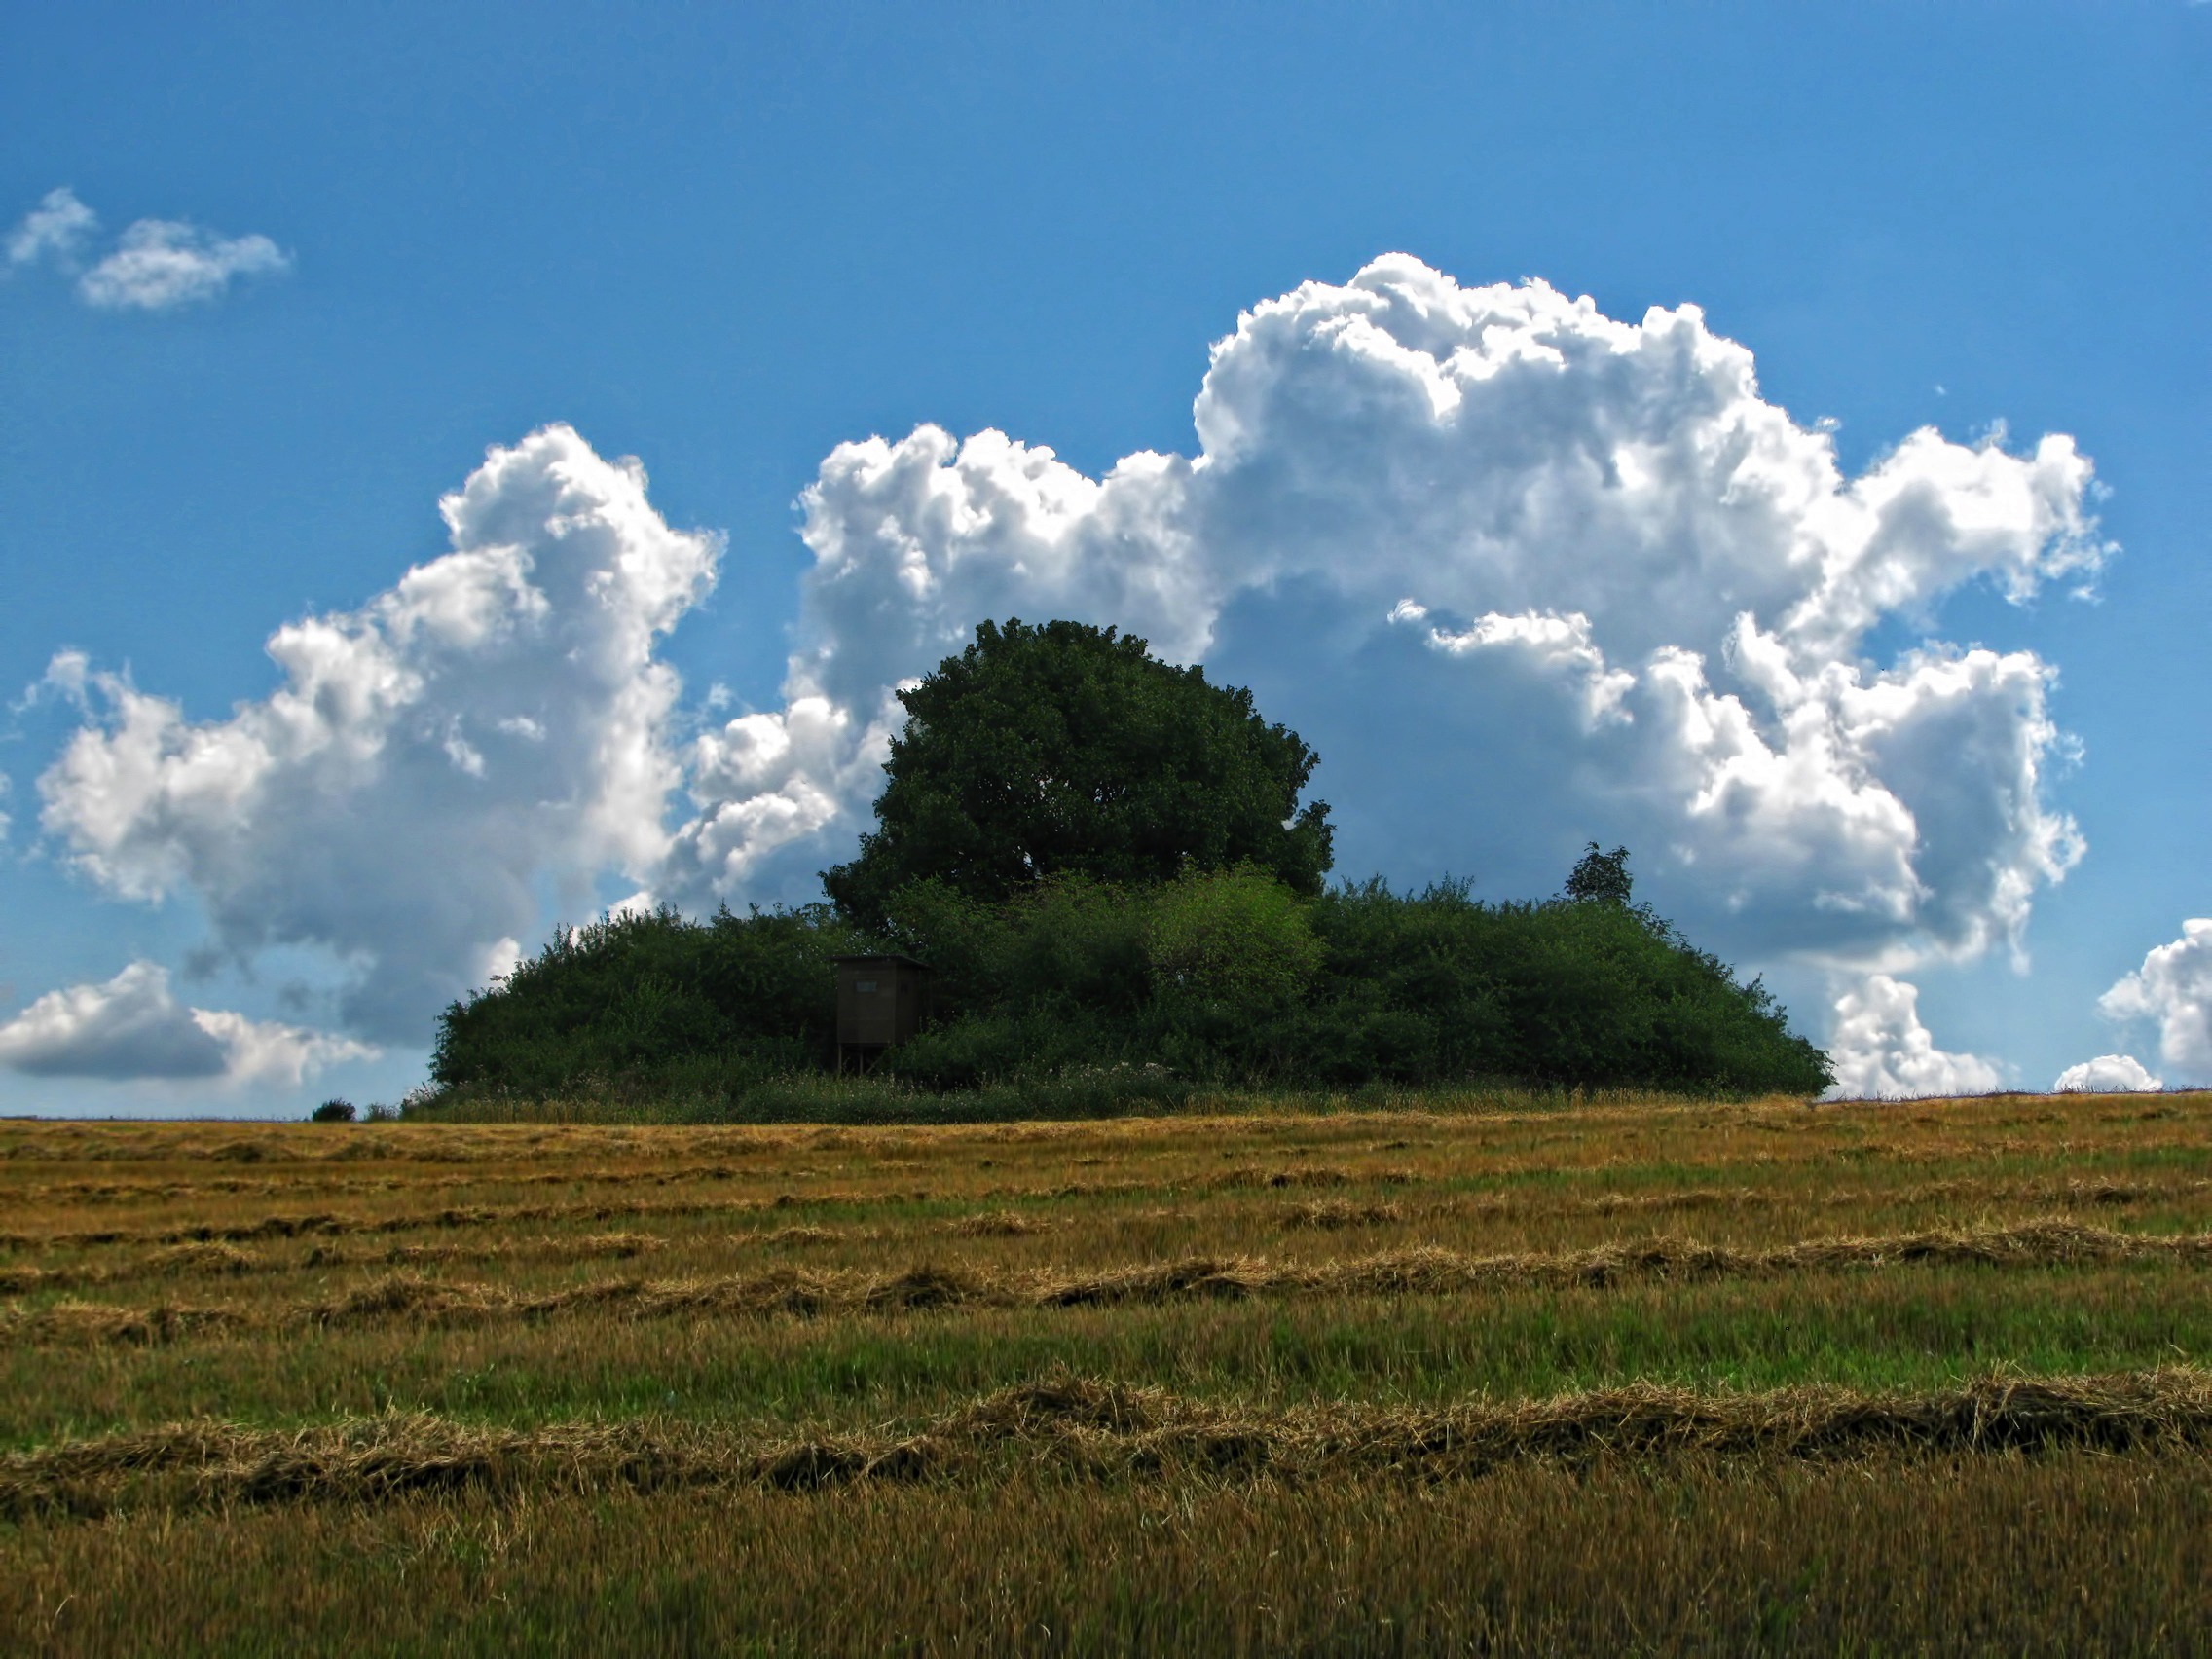
landscape, tree, nature, grass, horizon, marsh, cloud, sky, field, meadow, prairie, hill, wind, summer, bush, pasture, cumulus, soil, agriculture, savanna, plain, clouds, grassland, wetland, plateau, habitat, ecosystem, steppe, rural area, meteorological phenomenon, natural environment, grass family, atmosphere of earth